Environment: real
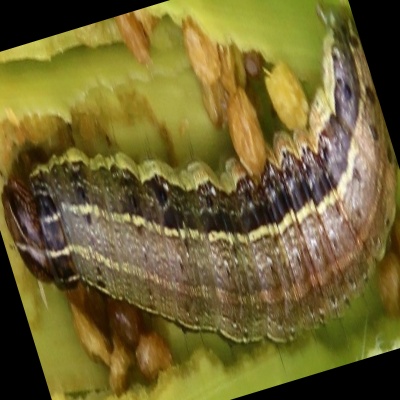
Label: fall_armyworm